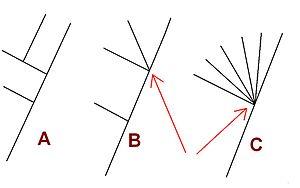
Une polytomie est, en biologie, une section d'arbre phylogénétique ne comprenant pas uniquement des ramifications dichotomiques, et donc présentant des embranchements semblant apparaître simultanément. Une polytomie présente donc un problème analytique, mais qui peut être généralement résolu avec un logiciel permettant d'avoir un réseau phylogénétique plus flexible comme SplitsTree, qui peut représenter certaines polytomies comme des réseaux médians.